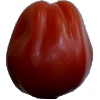
Label: Tomato Heart 1